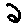
Label: 2